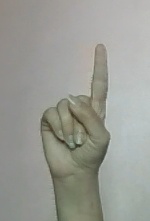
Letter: bb